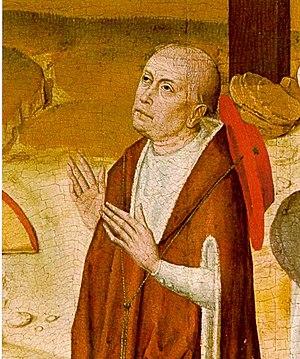
Énantiodromie, du grec ancien ἐναντιοδρομία, composé de : ἐνάντιος, enantios et δρόμος, dromos signifie « courir en sens contraire ».
Le mot religion vient du latin religio. Ce terme, ses équivalents et ses dérivés ont été définis et utilisés de façons diverses selon les époques, les lieux et les auteurs. Ainsi, avec La Religion en Occident, Michel Despland a proposé une histoire des idées de la religion dans laquelle il formule quarante définitions correspondant aux divers usages et significations du terme dans l'histoire.
Nicolas Krebs, plus communément appelé Nicolas de Cues, est un théologien allemand de la fin du Moyen Âge. Il est également connu sous les noms de Nicolas Chrypffs, Nicolas de Cusa, Nicolaus Cusanus ou encore Nicolas de Cuse ou le Cusain en raison de son lieu de naissance, Cues sur la Moselle.